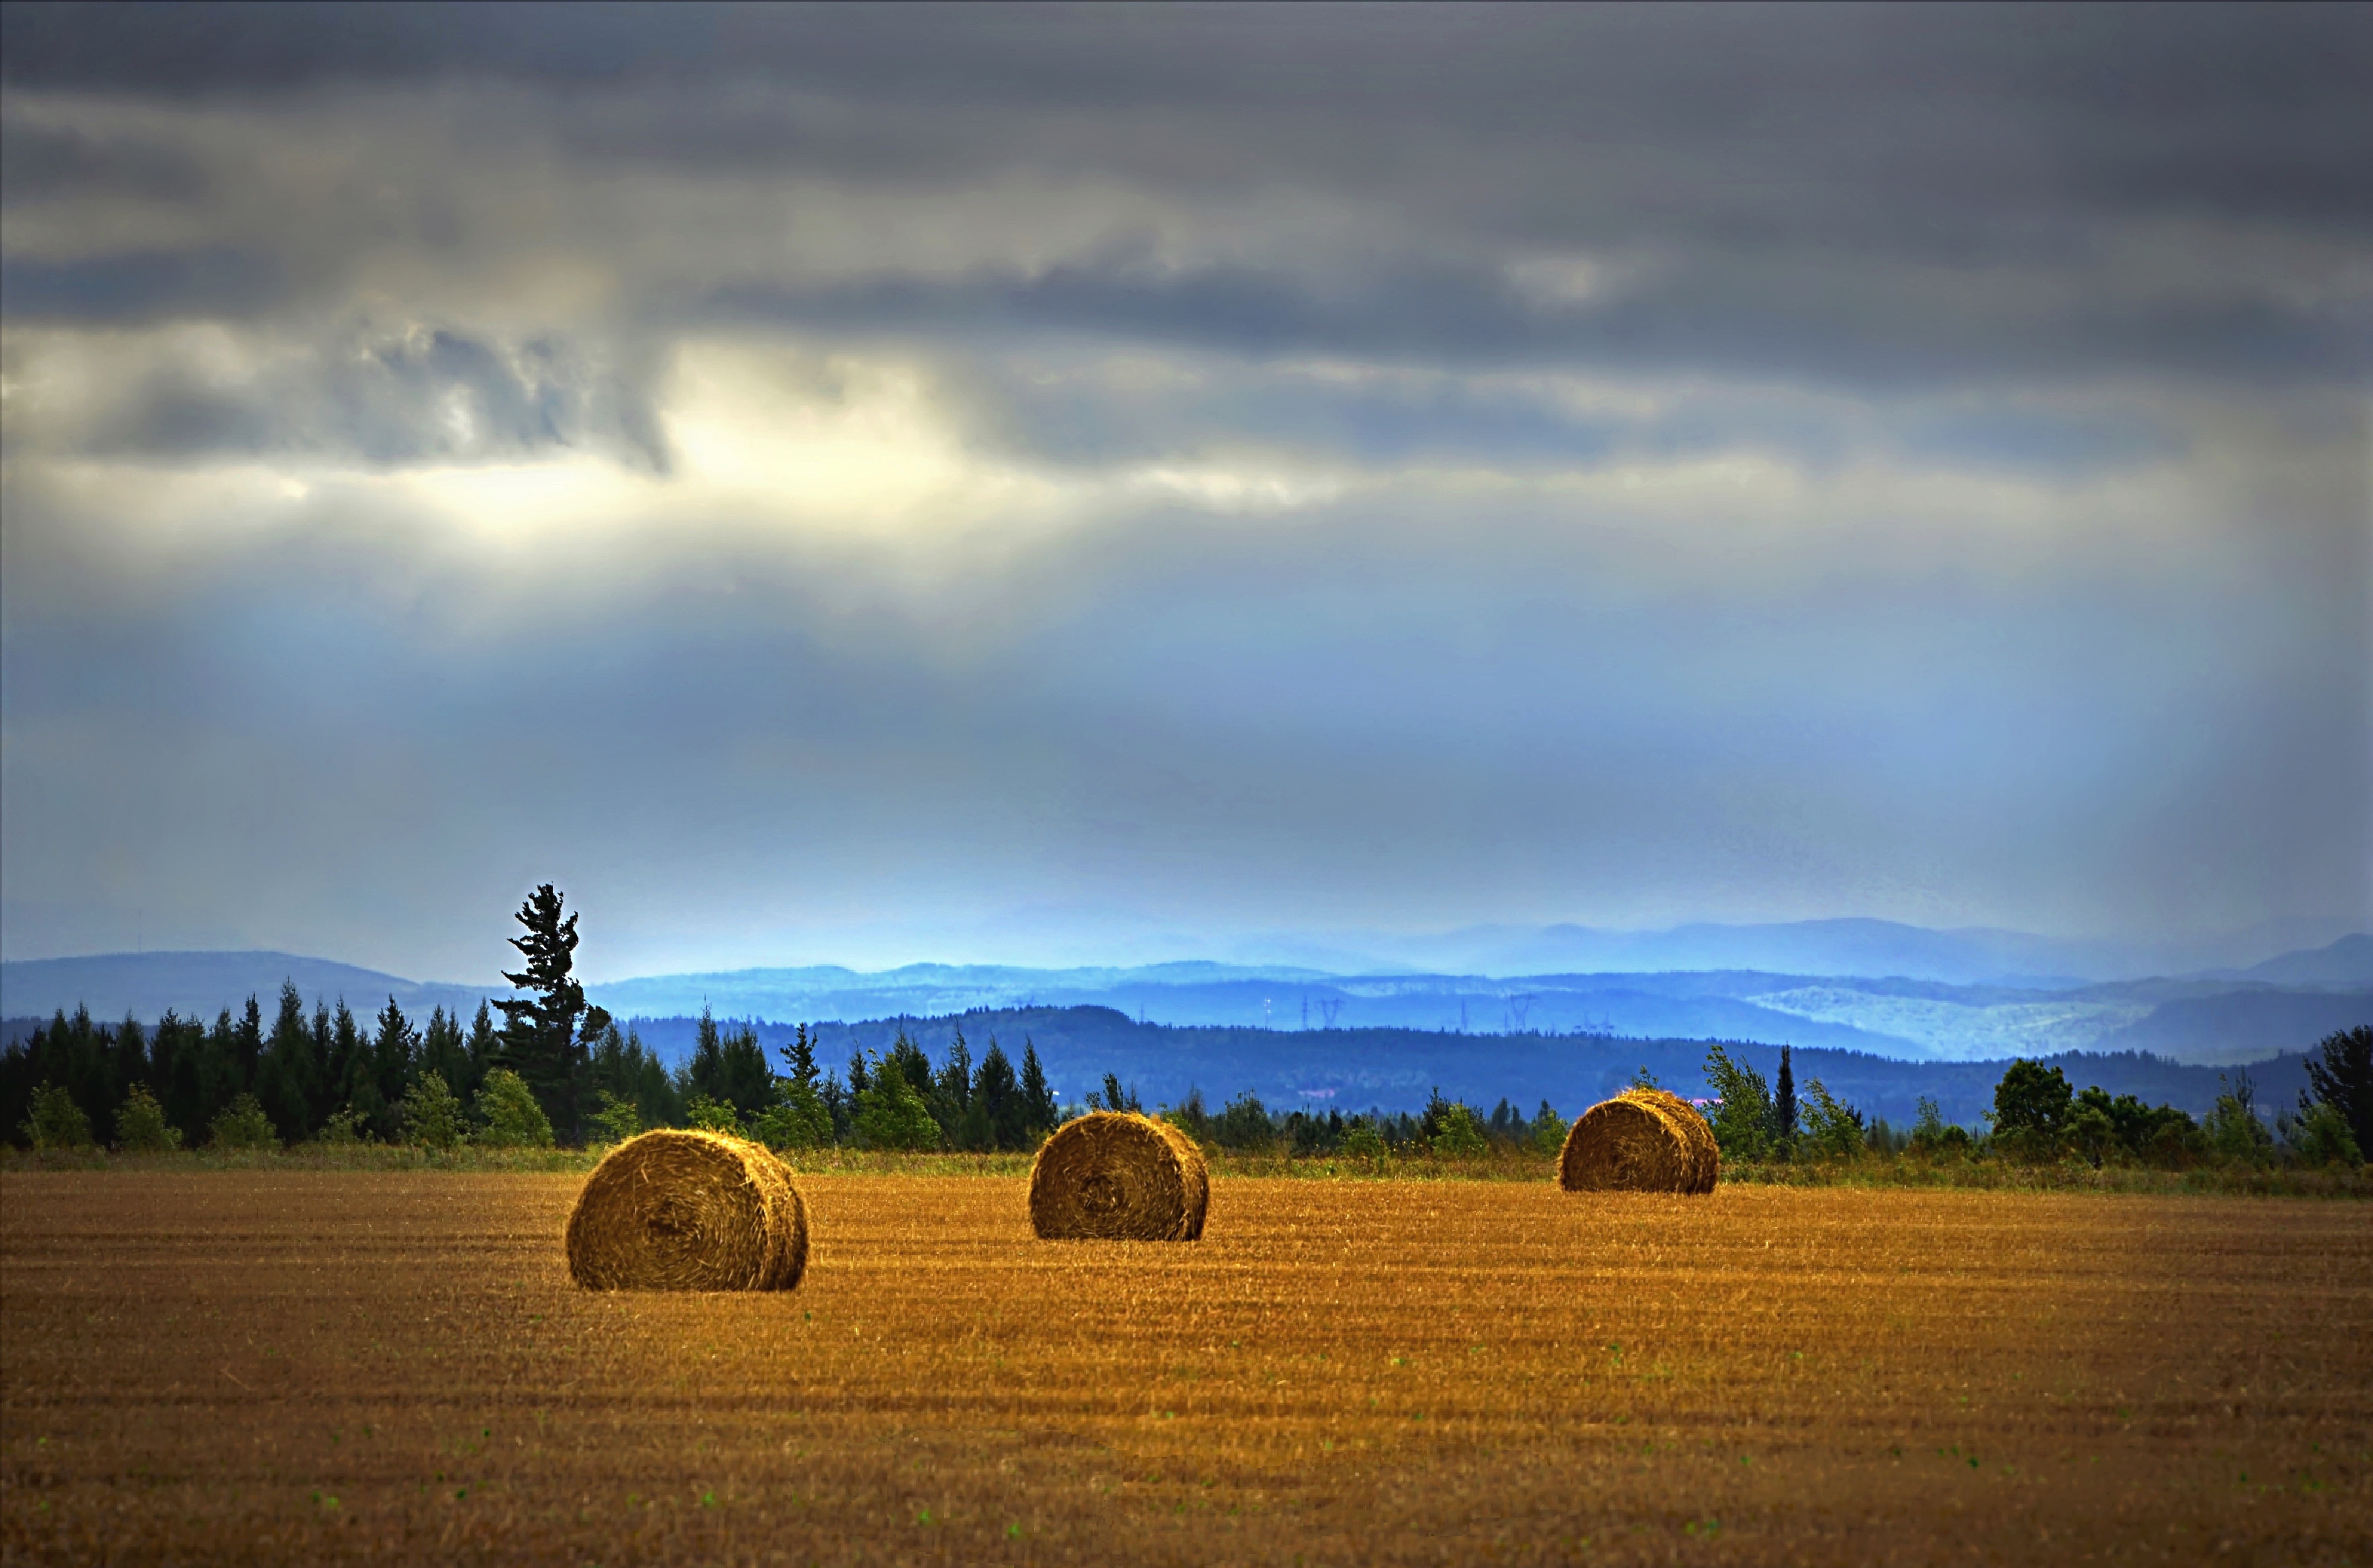
landscape, tree, nature, grass, horizon, mountain, cloud, sky, sunrise, sunset, hay, field, meadow, wheat, prairie, sunlight, morning, hill, dawn, panorama, dusk, evening, harvest, agriculture, plain, clouds, fields, grassland, roller, balls, habitat, pre, forage, rural area, meteorological phenomenon, natural environment, atmospheric phenomenon